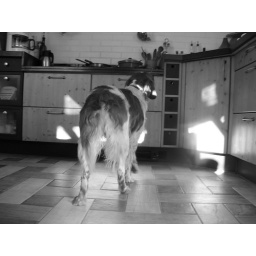
my dog in the kitchen